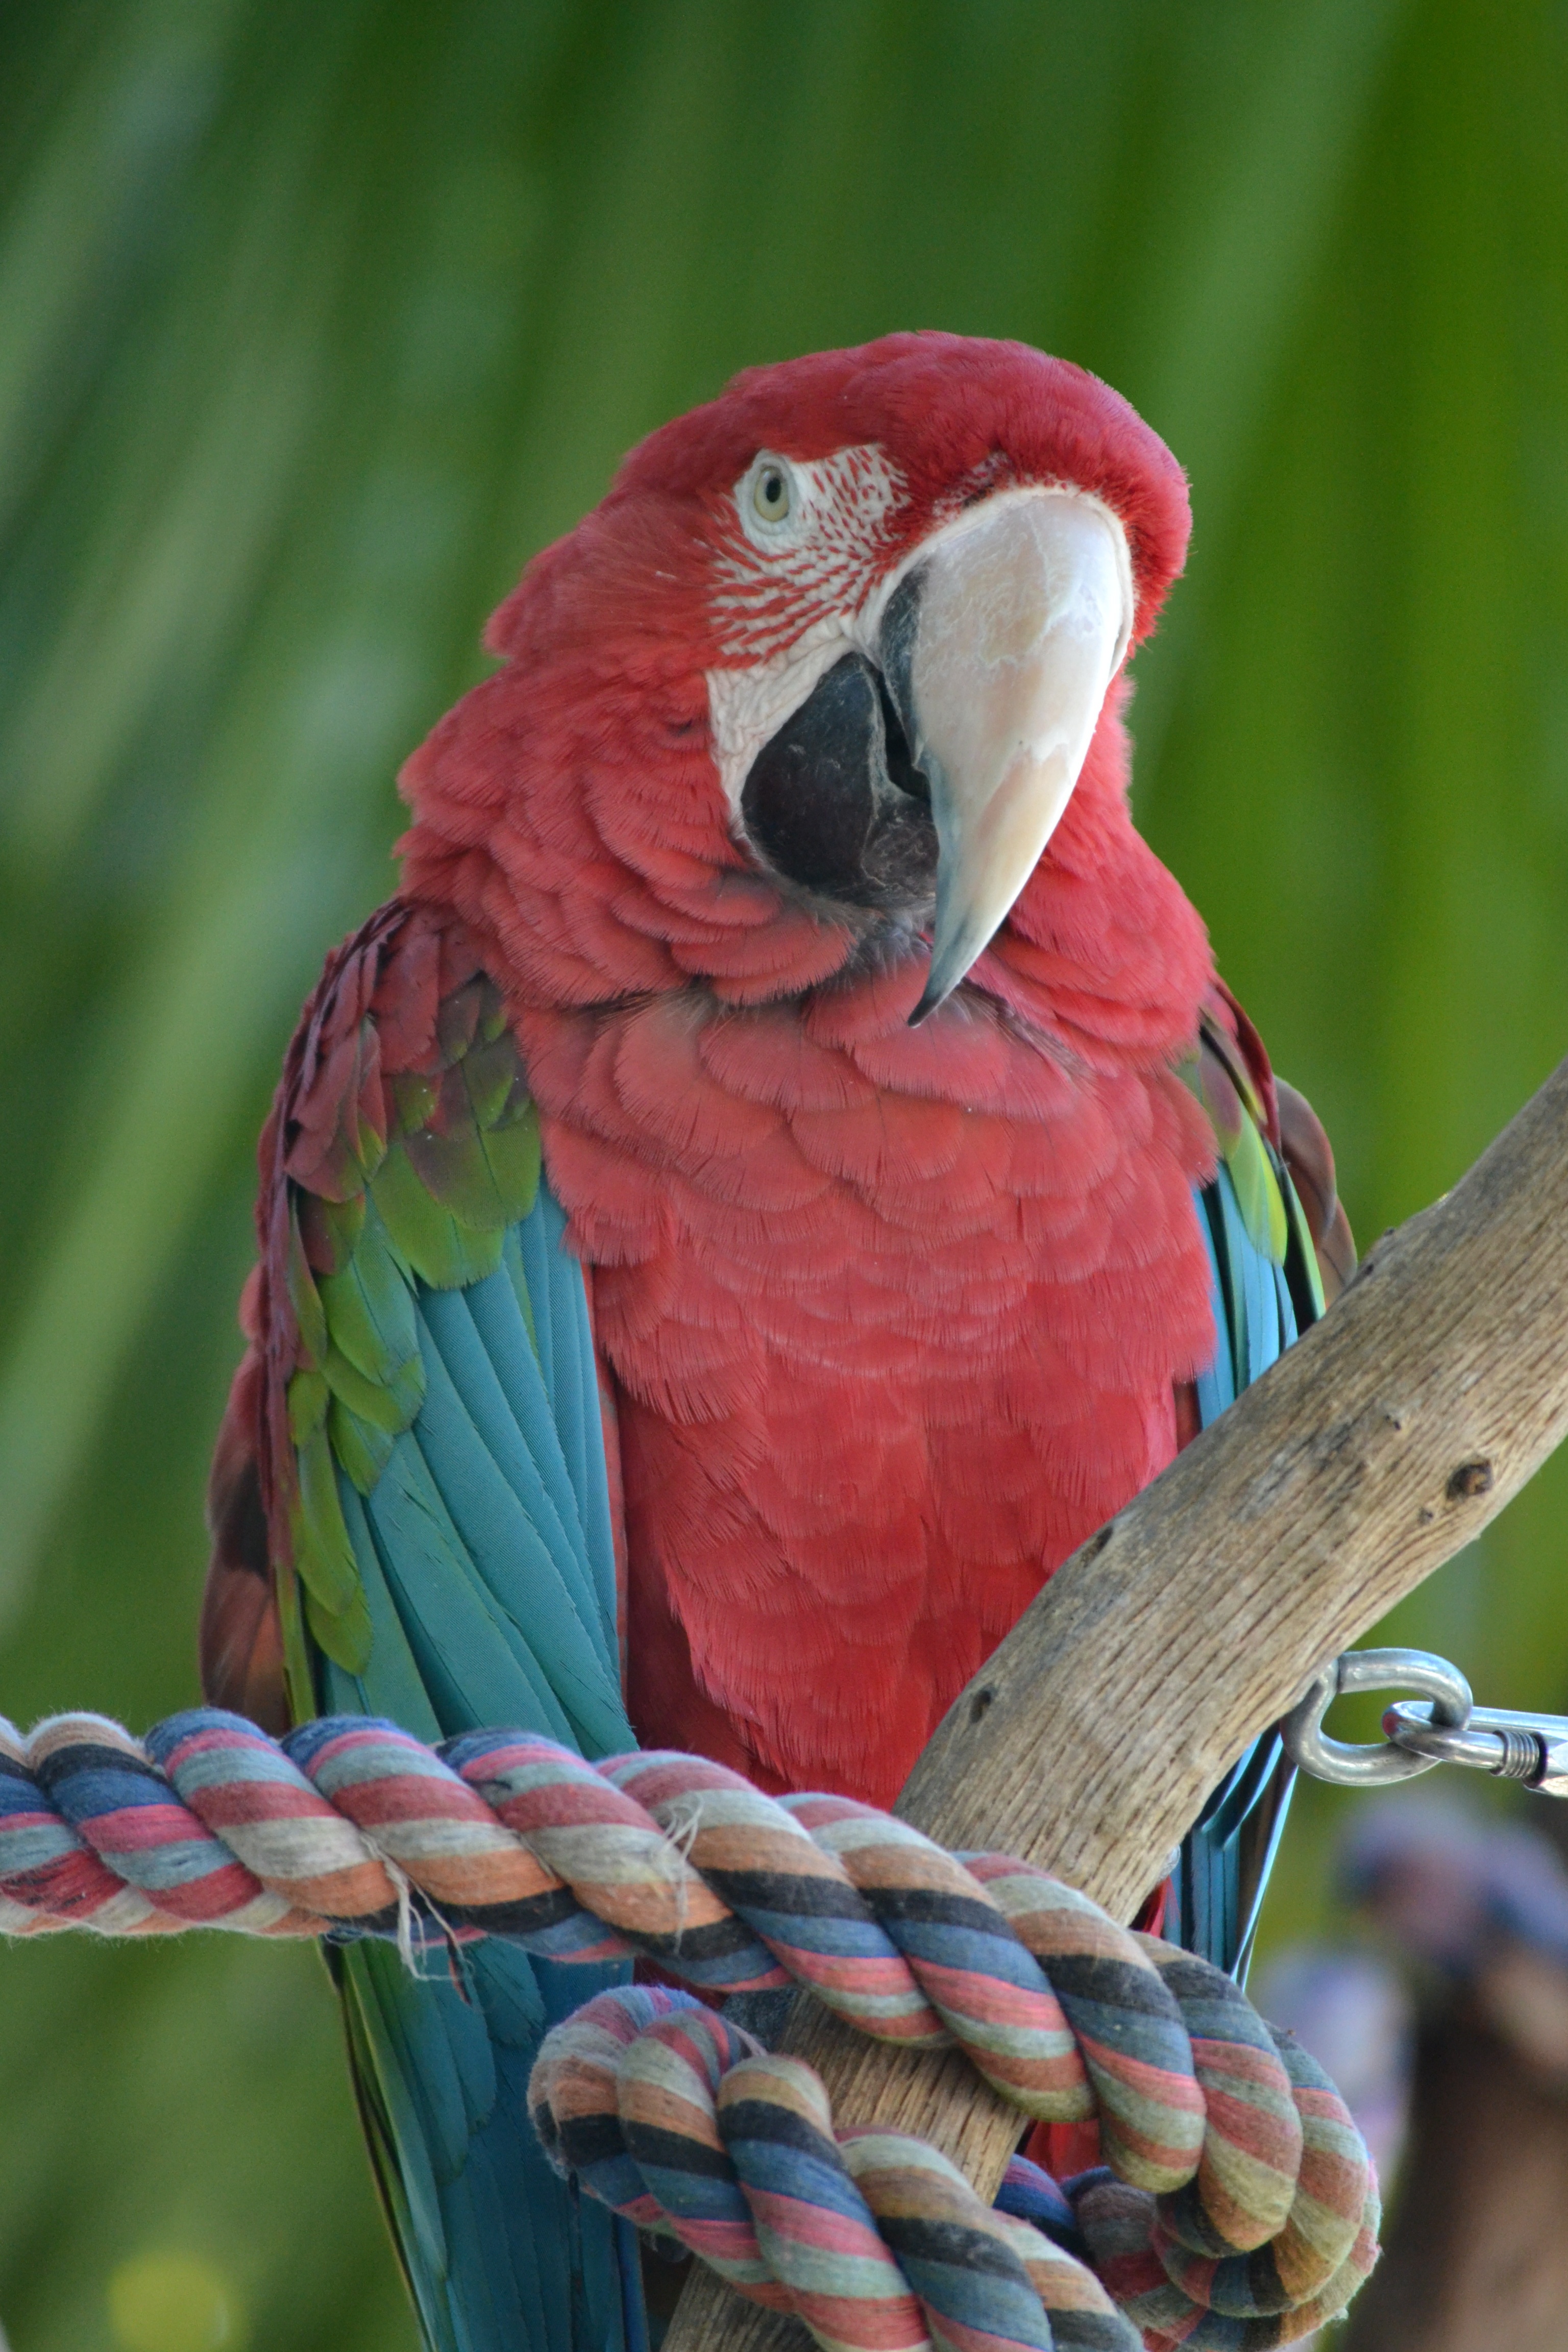
bird, wing, red, beak, fauna, lorikeet, macaw, animals, vertebrate, parrot, parakeet